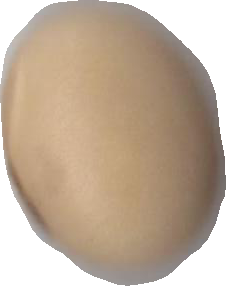
Variety: Anjasmoro